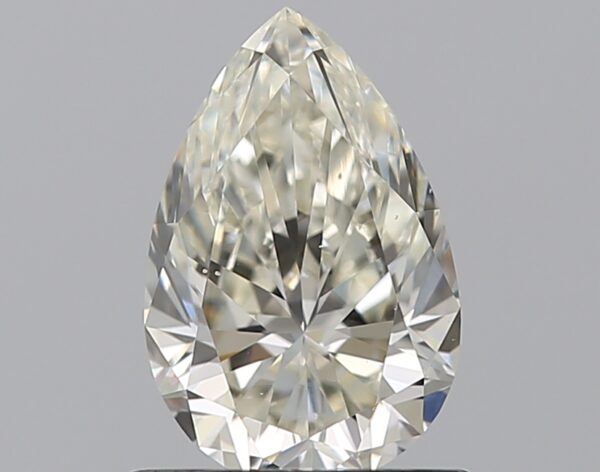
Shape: pear
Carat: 0.73
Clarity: VS2
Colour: J
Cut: EX
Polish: EX
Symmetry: VG
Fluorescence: ST
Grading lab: GIA
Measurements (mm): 7.55 x 4.96 x 3.16